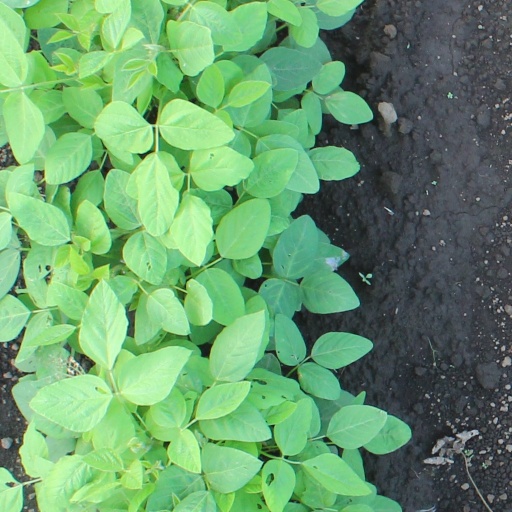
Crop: soybean